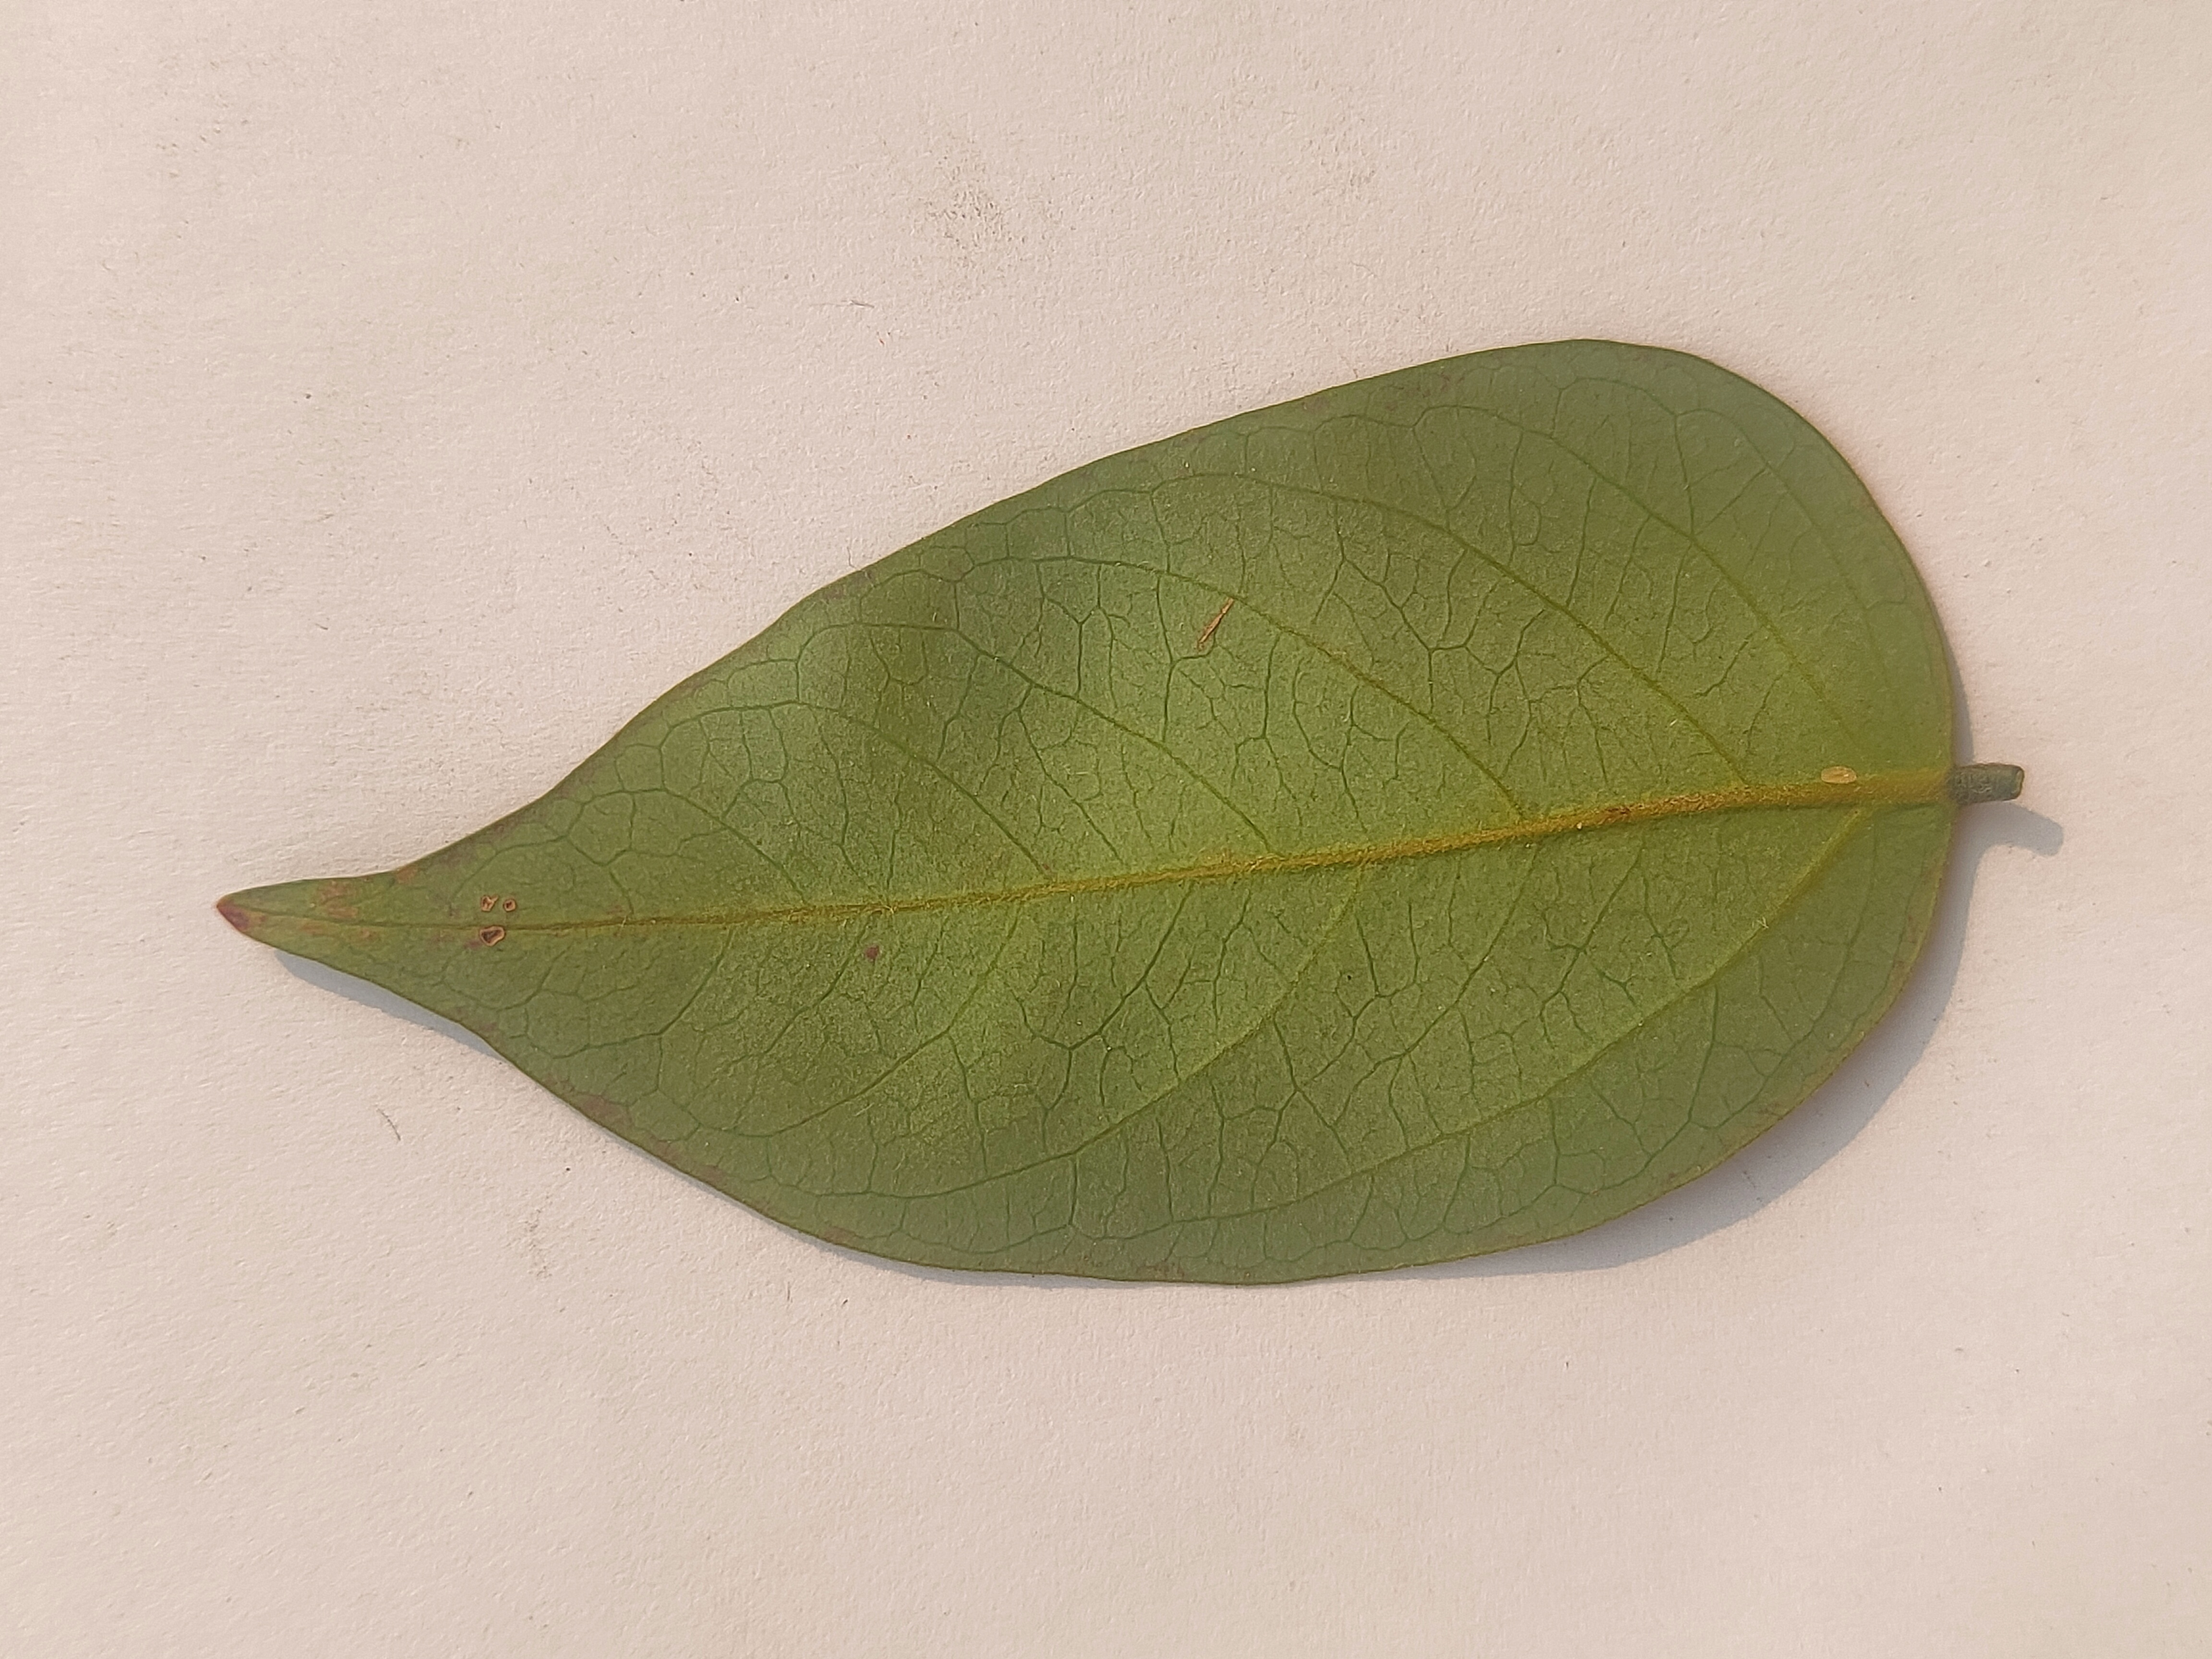
Leaf variety: Star Fruit